Mulready stationery

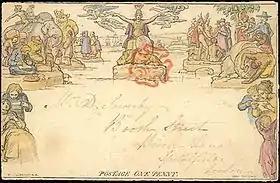
The one penny Mulready stationery issued in 1840, hand coloured

Mulready stationery describes the postal stationery letter sheets and envelopes that were introduced as part of the British Post Office postal reforms of 1840. They went on sale on 1 May 1840, and were valid for use from 6 May. The Mulready name arises from the fact that William Mulready, a well-known artist of the time, was commissioned to illustrate the part of the letter sheets and envelopes which corresponded with the face area.